Even Dwarfs Started Small

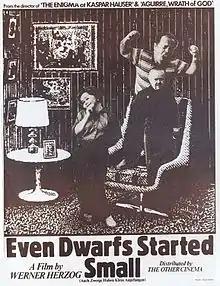
American Theatrical release poster

Even Dwarfs Started Small is a 1970 West German absurdist comedy-drama film written, produced, and directed by Werner Herzog.